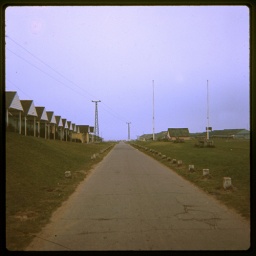
Butlin's Filey - on the road by the sports field